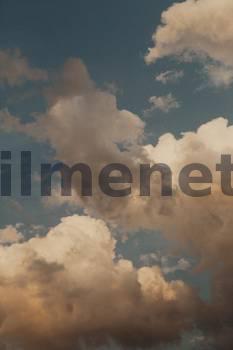
Label: Watermark